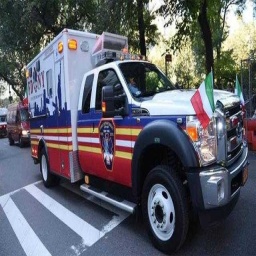
Label: ambulance